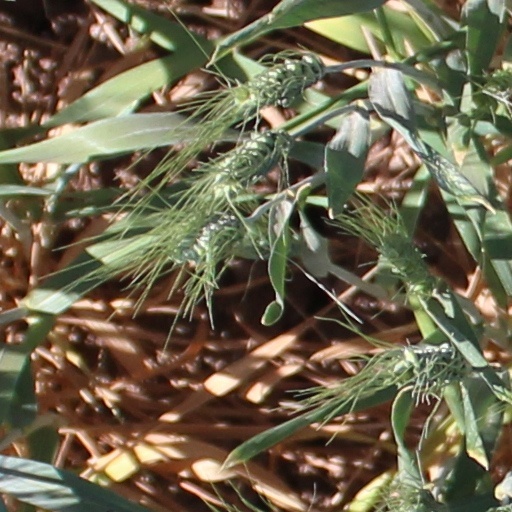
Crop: wheat